Dave Fanning

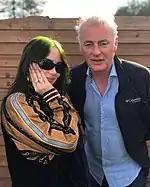
Fanning and Billie Eilish, Electric Picnic 2019

Between 1977 and 1979, Fanning was resident DJ at Dublin's city centre McGonagles nightclub. The club hosted most local acts and many international ones. U2 played there many times. The band also played The Baggot Inn for six consecutive Tuesday nights in 1979 with support from The Blades. Fanning DJ'd for the entire run between sets. He joined the band on their tour bus through Ireland (dates in Cork, Galway, Belfast, Dublin) on the release of their third album "War". He made various TV documentaries on the band – at Self-Aid in 1986, in Modena in Italy the following year during the band's "Joshua Tree Tour" and has interviewed the band many times on radio and TV down through the years. In 1987 at the time of the release of The Joshua Tree his annual radio interview with the band was conducted in the nude following Bono's request to ""shake things up for the hell of it"".